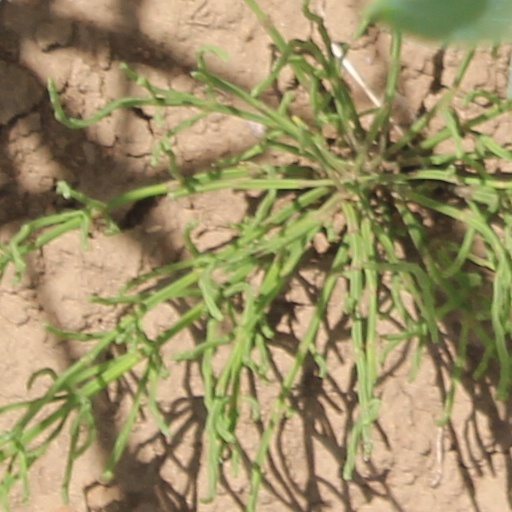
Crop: wheat